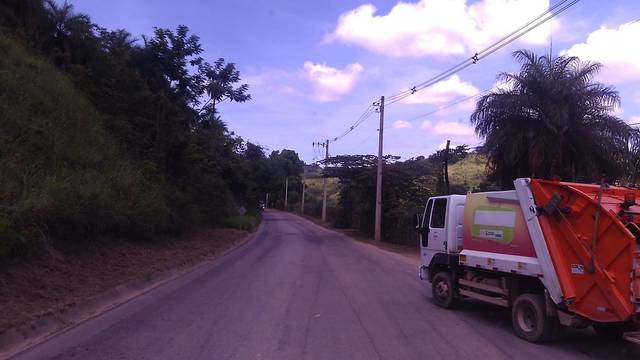
Region: Brazil
Coordinates: -19.871, -43.856